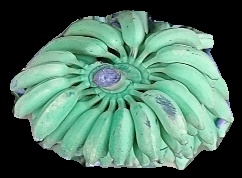
Variety: elakki-bale
Grade: grade1